Swedish Theatre

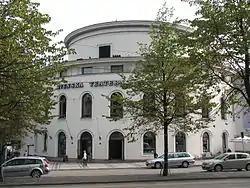

The Swedish Theatre is a Swedish-language theatre in Helsinki, Finland, and is located at the Erottaja square, at the end of Esplanadi. It was the first national stage of Finland.